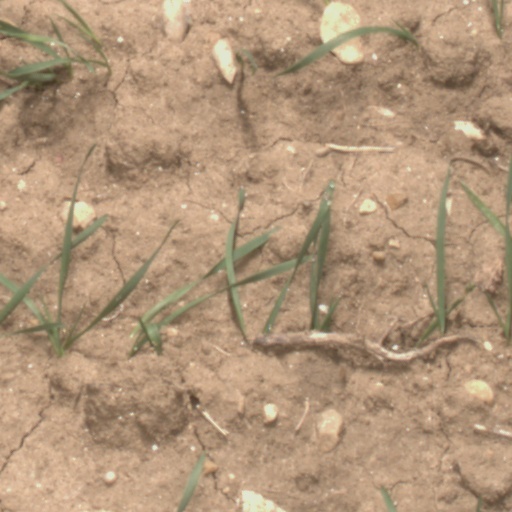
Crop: wheat